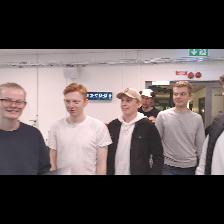
Label: Human